Question: Please indicate a possible affordance area of the surfboard that can be used for carrying
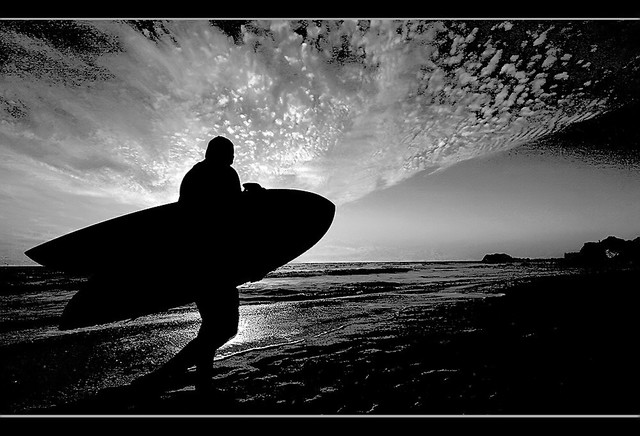
Answer: [27.5, 189, 338.5, 323]